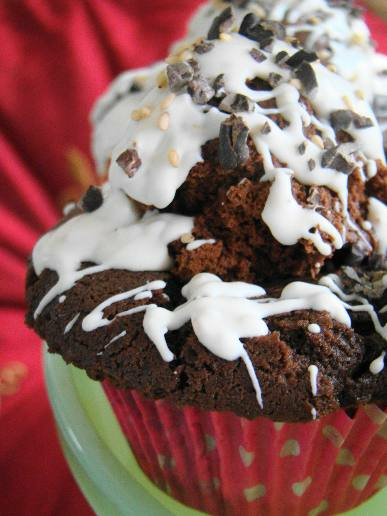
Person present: No